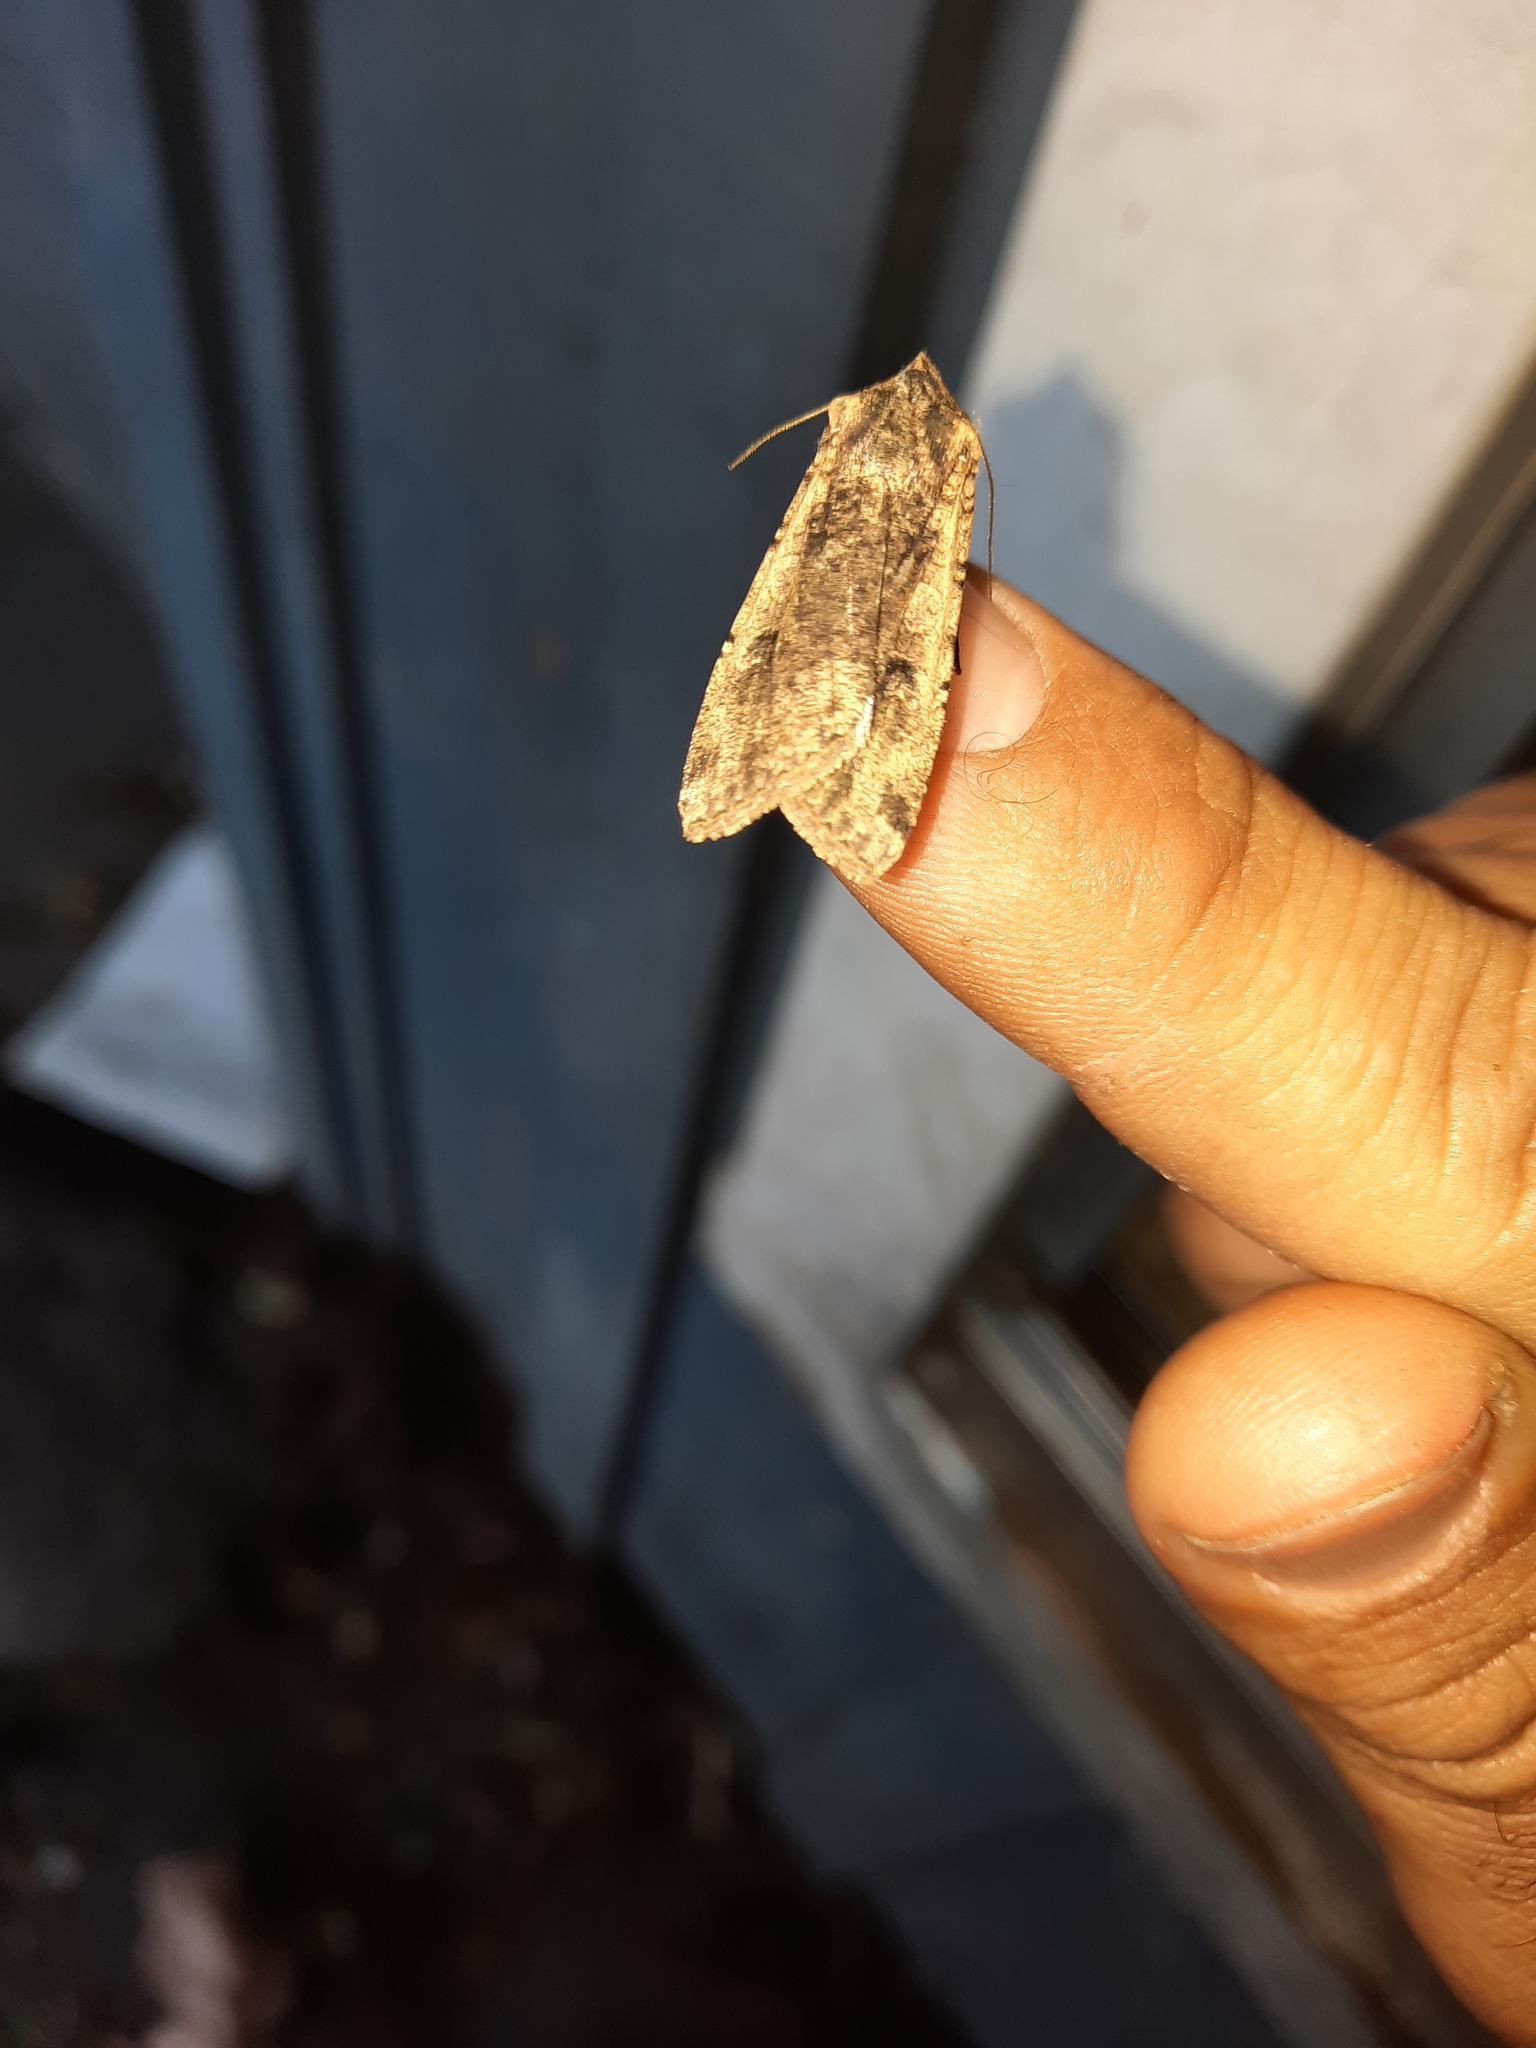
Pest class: cutworms